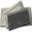
Label: keyboard